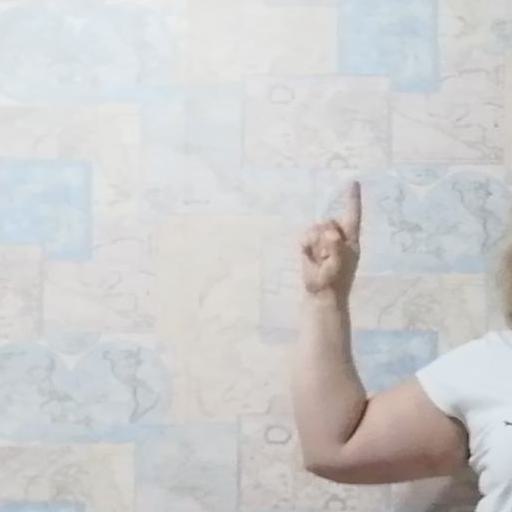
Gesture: one